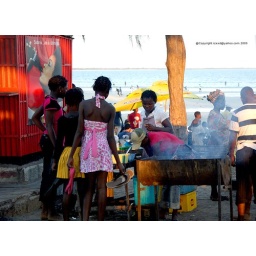
Another chicken BBQ vendor, this one with more customers, along the beach in Maputo, Mozambique.